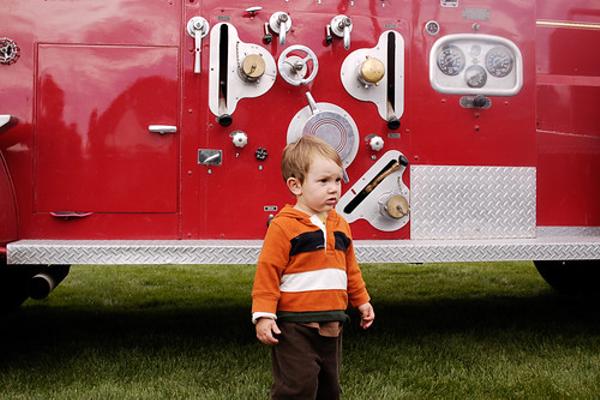
回答: 使い方も分からないのにライターを使ったことをこの時後悔する